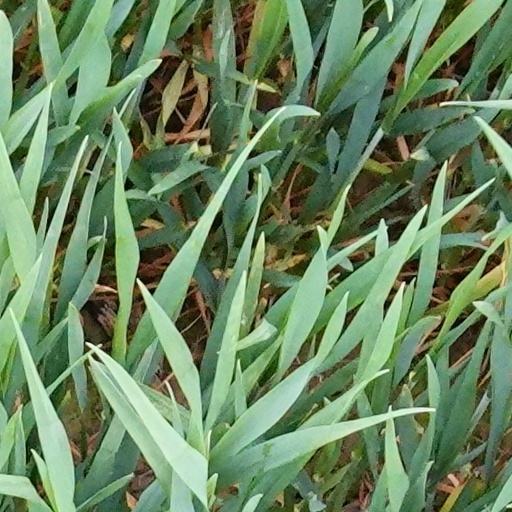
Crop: wheat